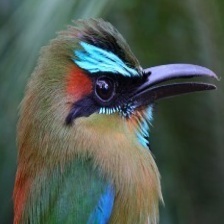
Species: TURQUOISE MOTMOT
Scientific name: EUMOMOTA SUPERCILIOSA